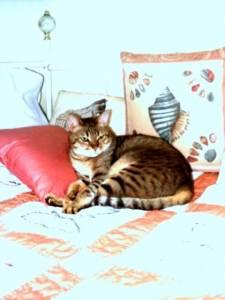
Breed: Bengal